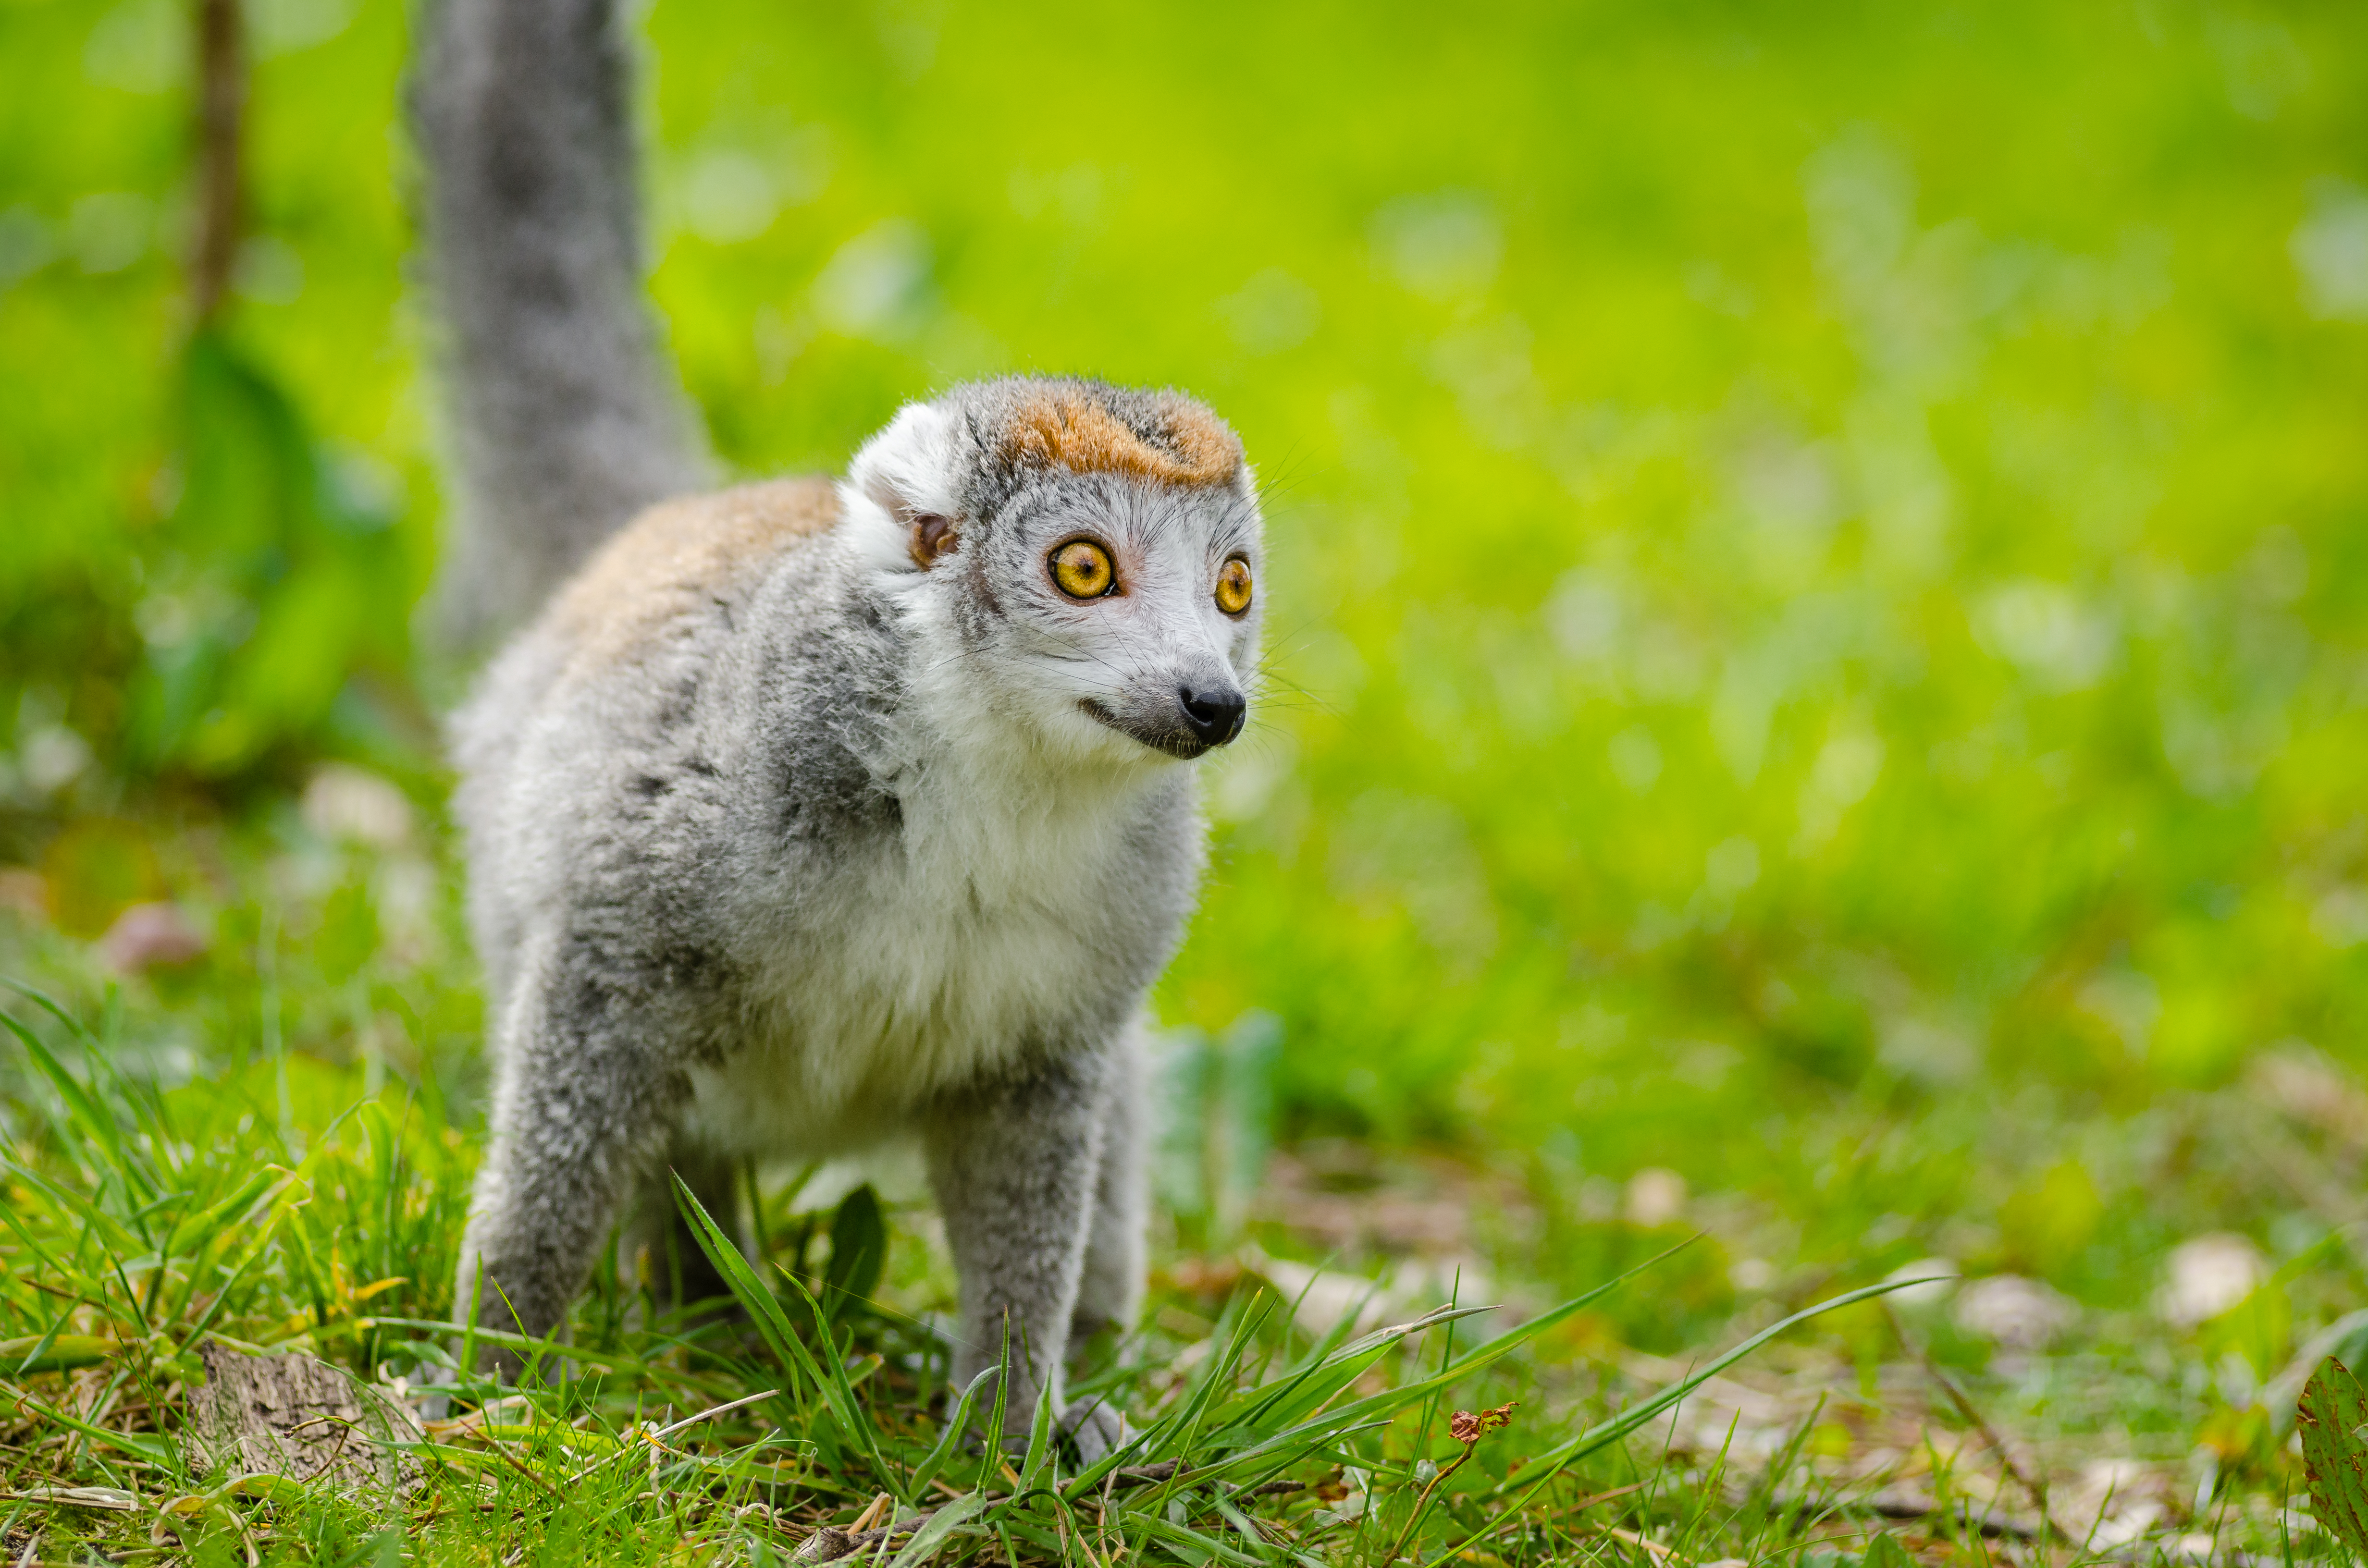
nature, wildlife, mammal, fauna, primate, vertebrate, habitat, lemur, macaque, natural environment, new world monkey